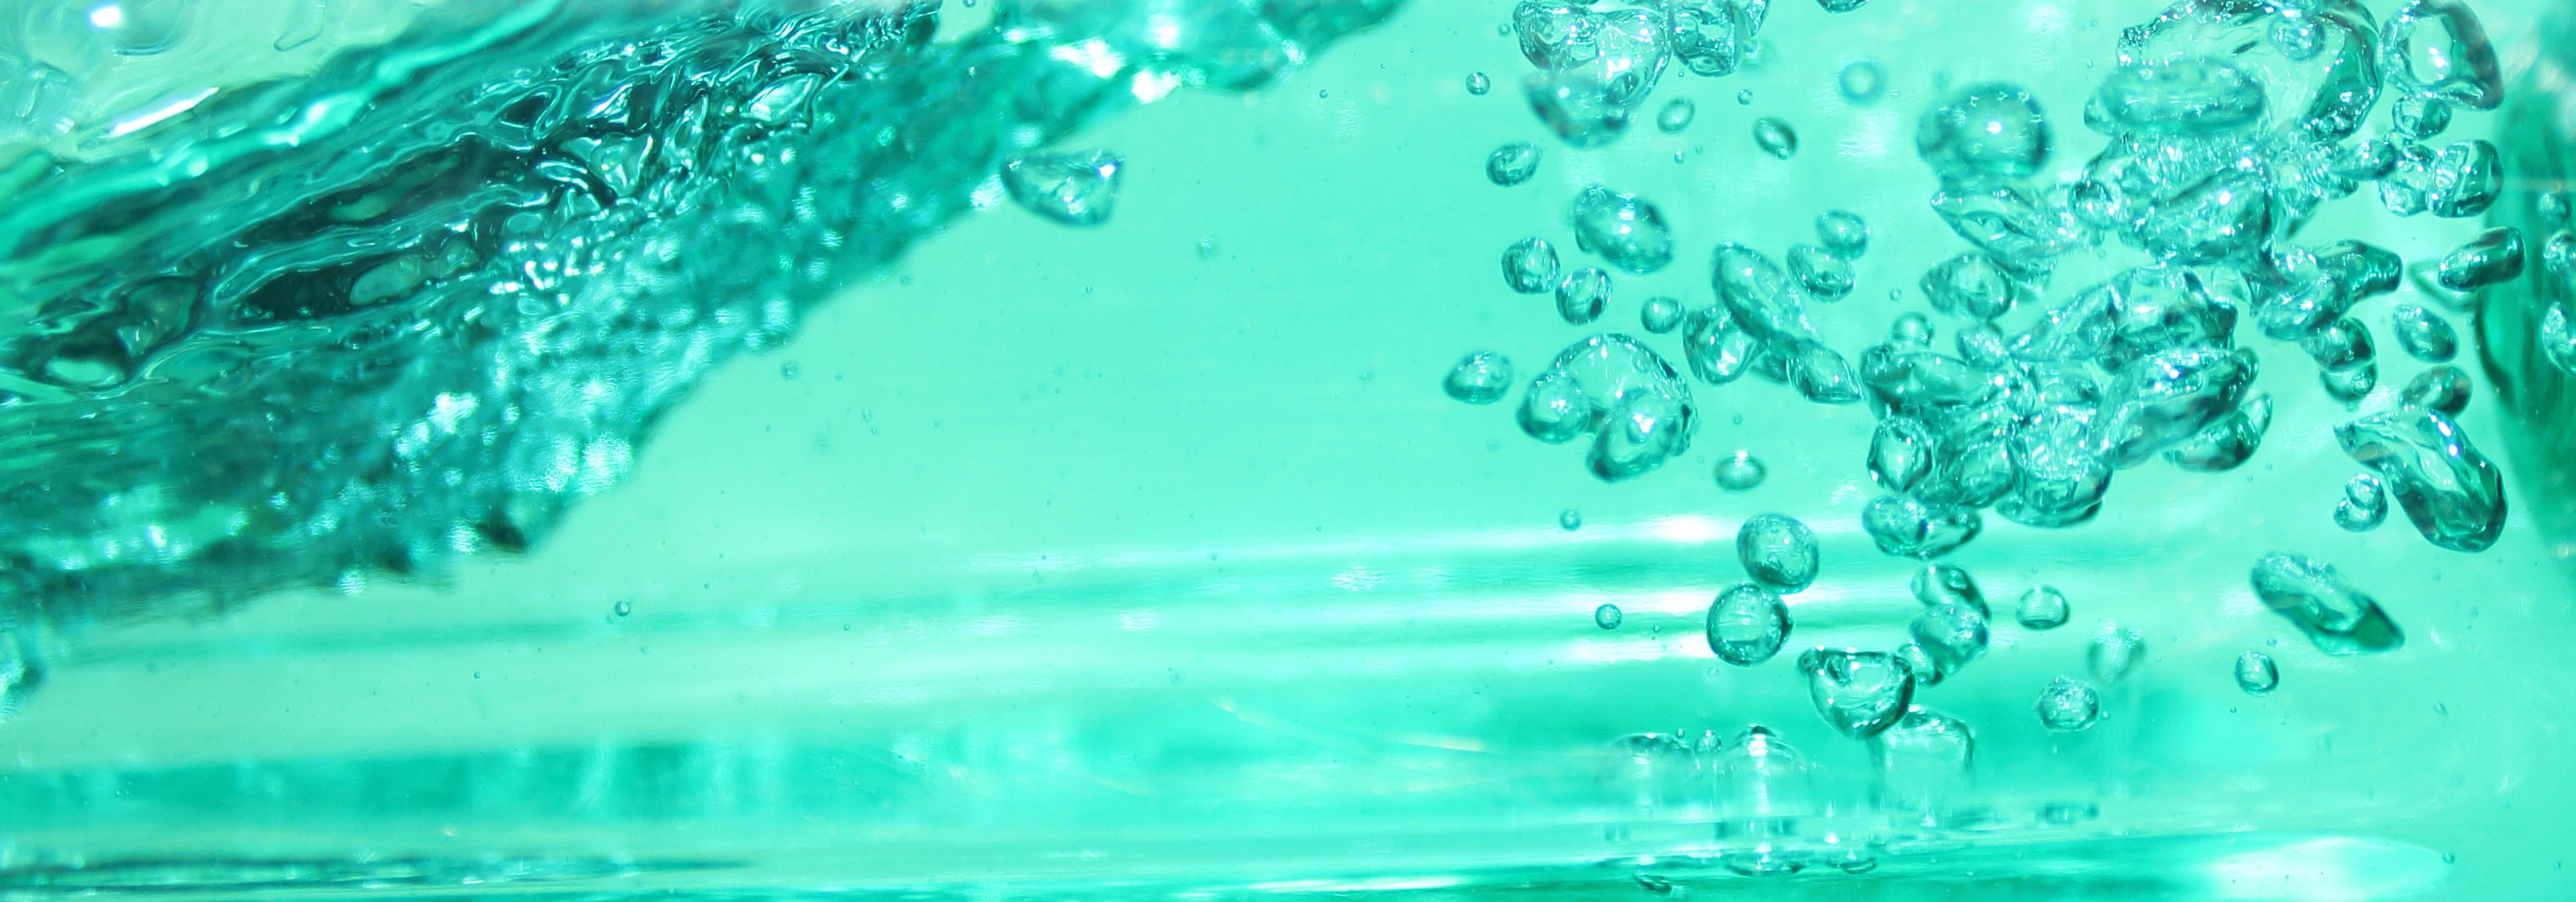
water, ice